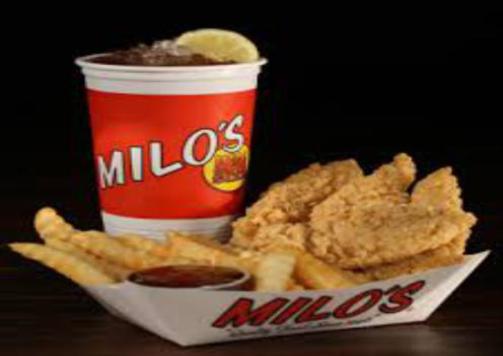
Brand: milo's hamburgers
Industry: Food